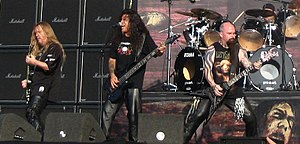
Slayer
Fra venstre: Jeff Hanneman, Tom Araya og Kerry King på The Fields of Rock 2007
Slayer var et amerikansk thrash metal-band, stiftet i 1981 af Kerry King og Jeff Hanneman. Bandet har siden udgivet 10 studiealbums, 2 livealbums og et bokssæt, og regnes som et af de fire mest indflydelsesrige thrash metal-bands nogensinde – de tre andre værende Metallica, Megadeth og Anthrax.